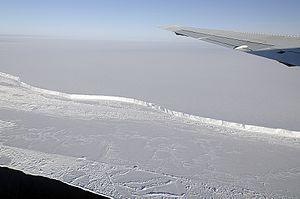
La barrière de Brunt est une barrière de glace située en Antarctique. Elle a été nommée en l'honneur de David Brunt, un météorologiste gallois codécouvreur de la fréquence de Brunt-Väisälä. La base antarctique Halley est installée sur cette barrière.